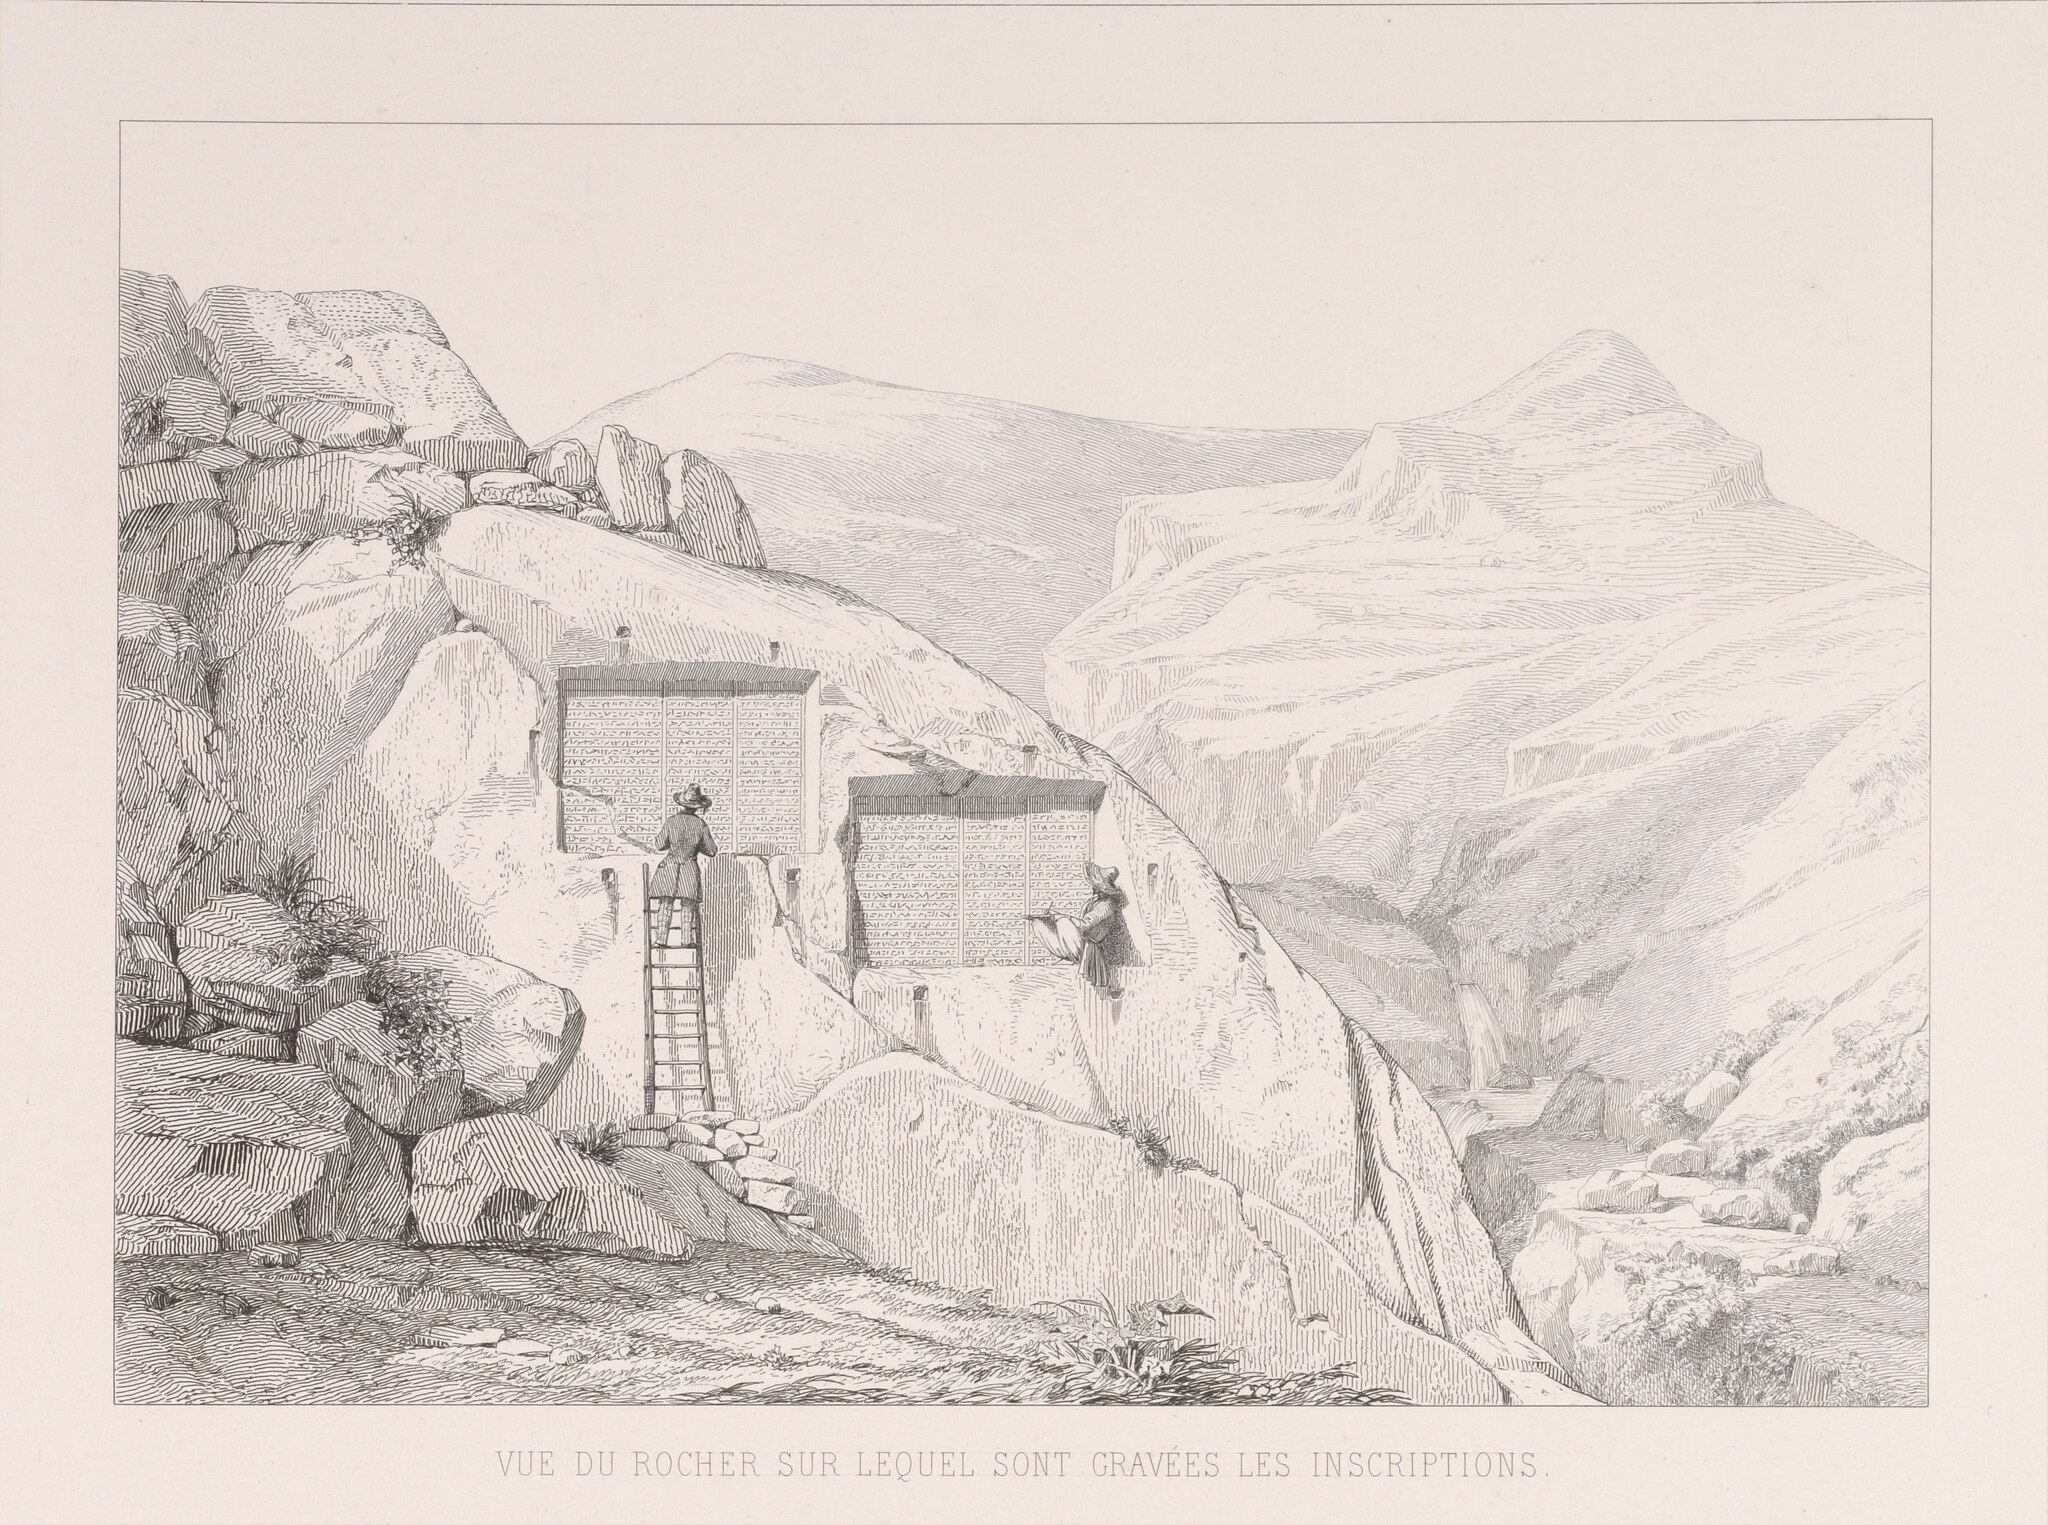
Title: Hamadān. Vue du rocher sur lequel sont gravées les inscriptions; District d'Hamadân (NYPL b12482496-1542732) (cropped)
Description: Hamadān. Vue du rocher sur lequel sont gravées les inscriptions; District d'Hamadân
Date: 1851
Categories: Ganj Nameh inscriptions, Images uploaded by Fæ, PD-old-100-expired, PD-scan (PD-old-auto-expired), Extracted images, Images from the New York Public Library, CC-PD-Mark, NYPL General Research Division, Voyage en Perse, PD-old missing SDC copyright status